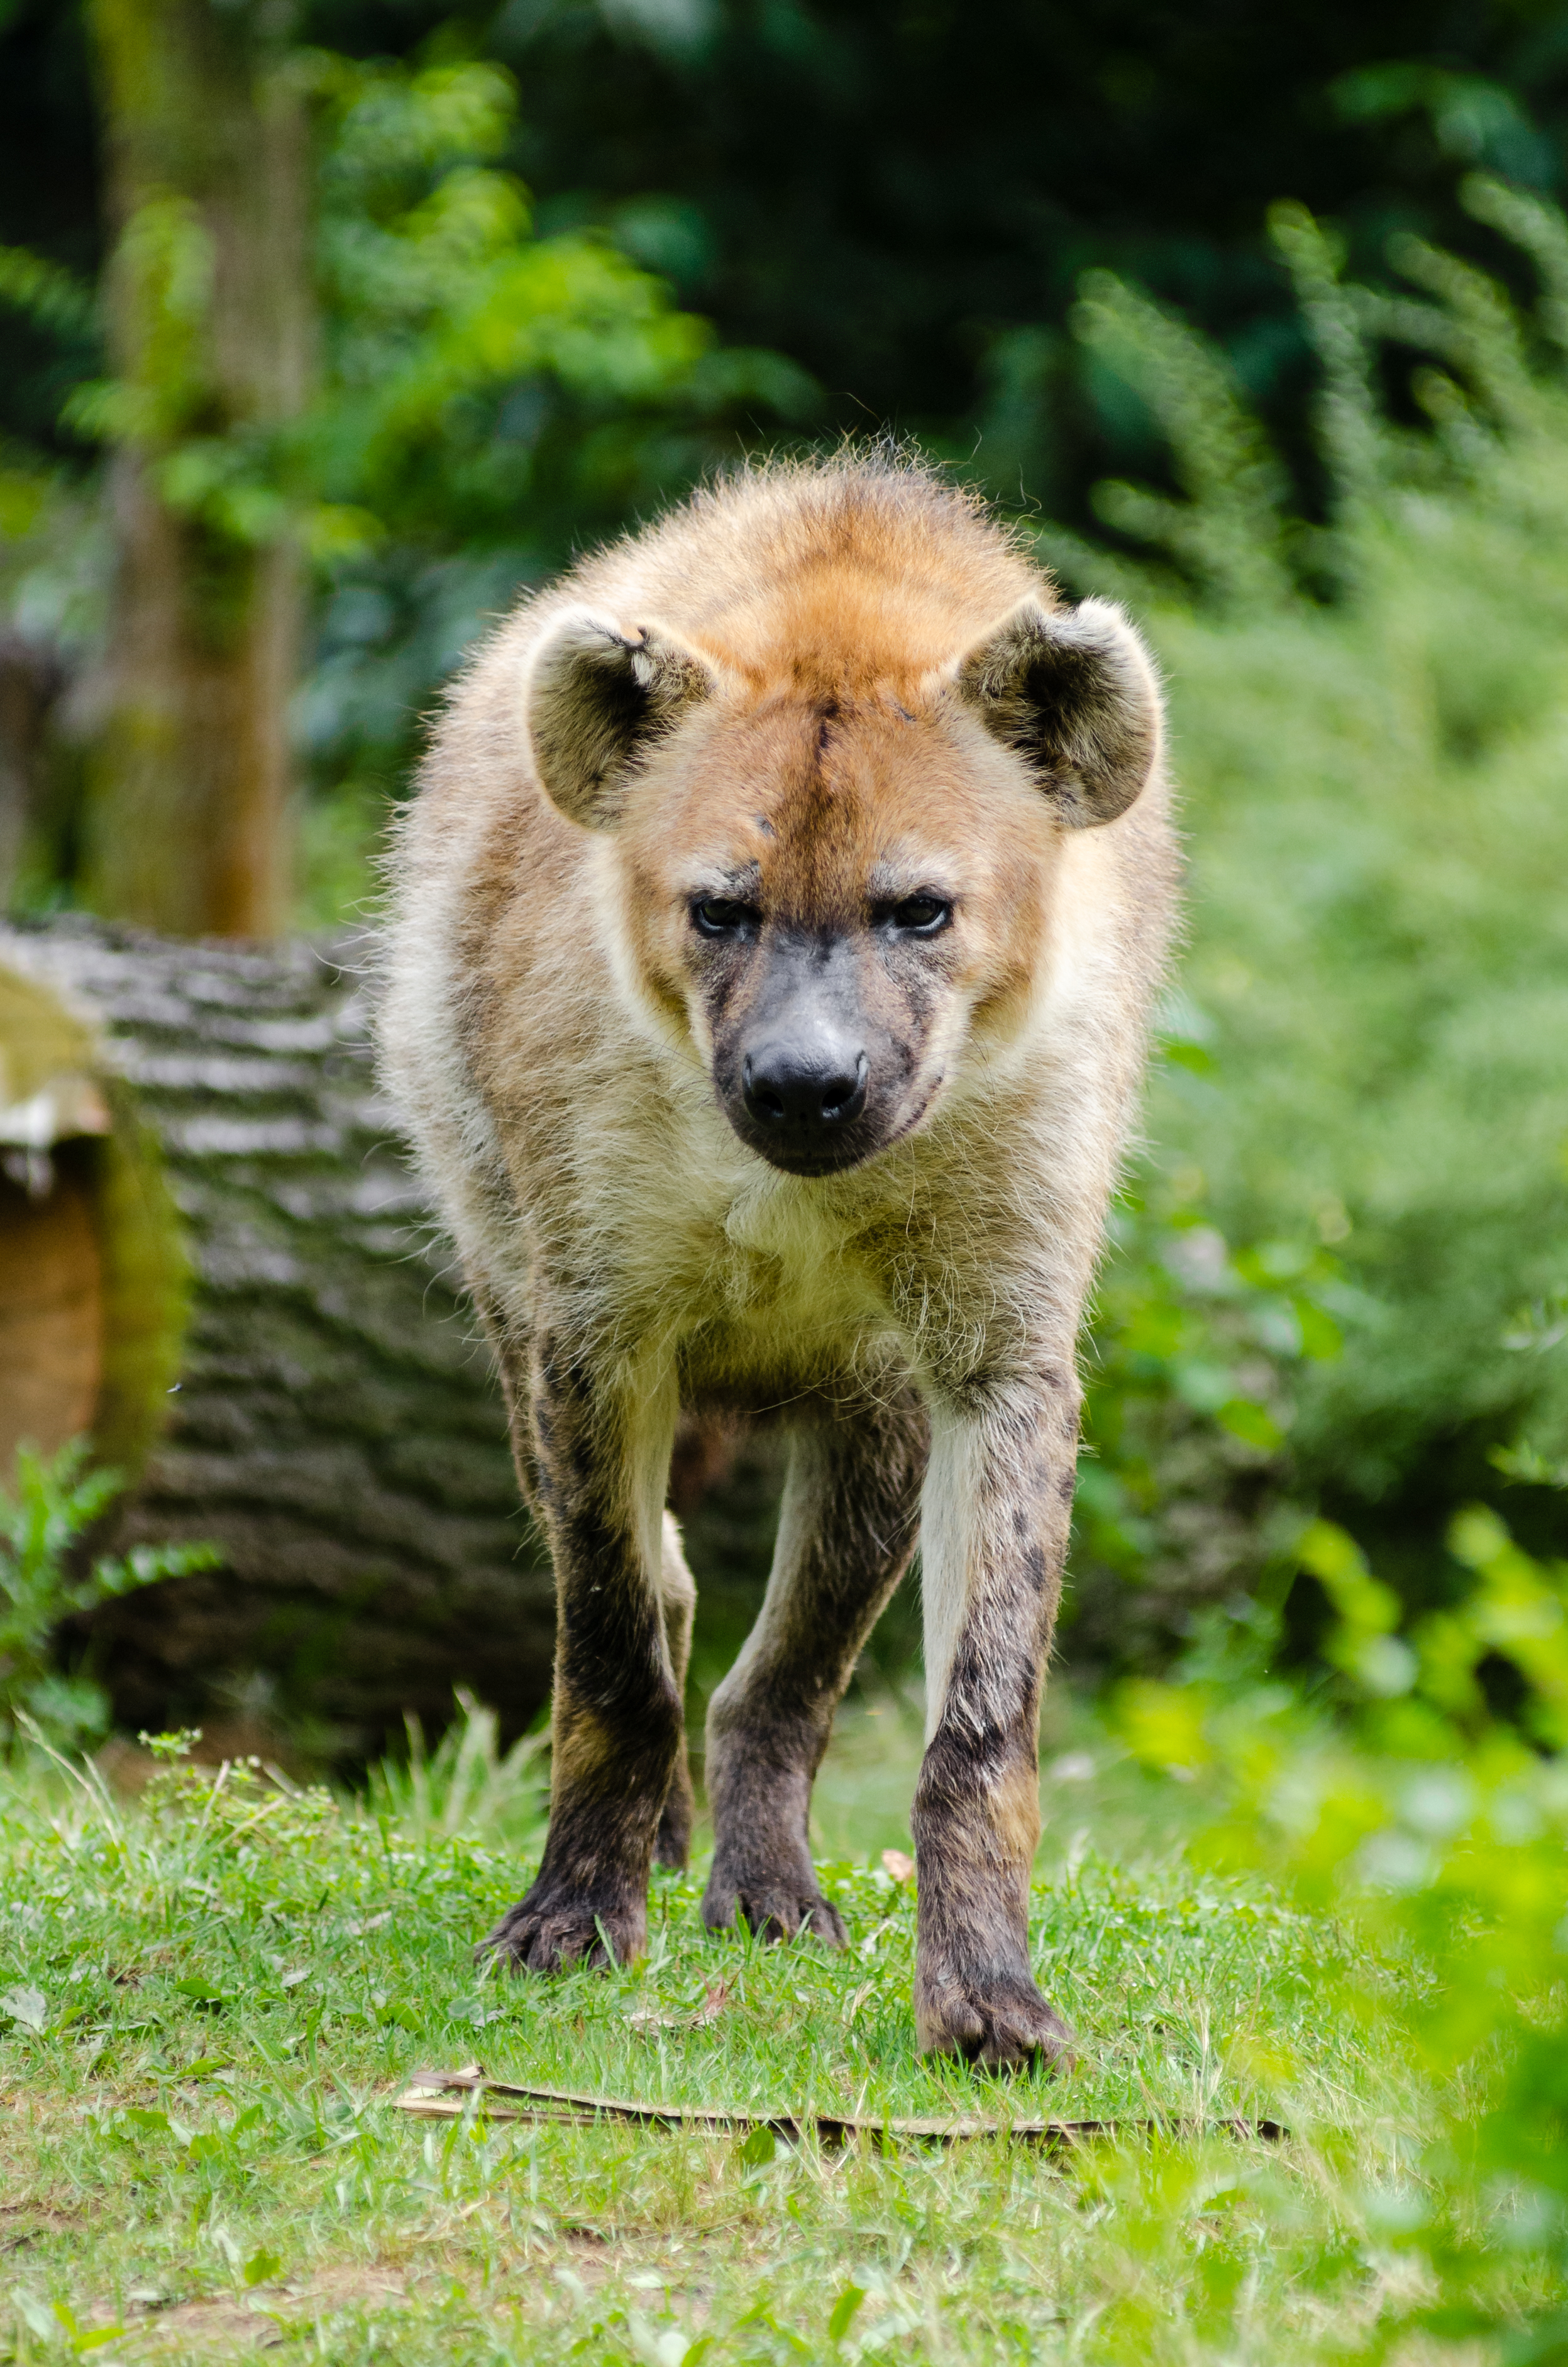
animal, wildlife, zoo, mammal, nikon, fauna, cheetah, spotted, vertebrate, tier, d7000, tierpark, hyena, hyne, tpfelhyne, fleckenhyne, dog breed group